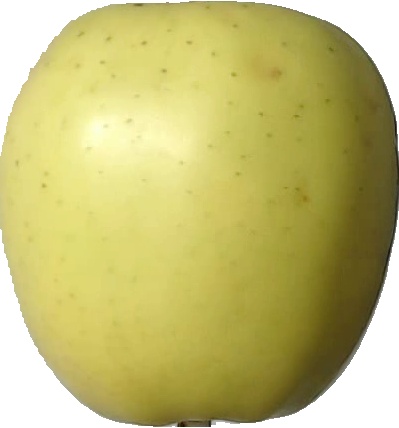
Label: apple_golden_2